Nerys Evans

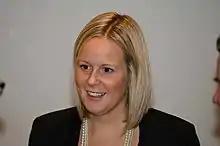
Evans in 2009

She became an organiser for Plaid Cymru in Carmarthen East and Dinefwr and worked as press officer for the Plaid Cymru group on Carmarthenshire County Council. More recently she worked as a Political Officer for Plaid Cymru in the National Assembly for Wales in Cardiff.